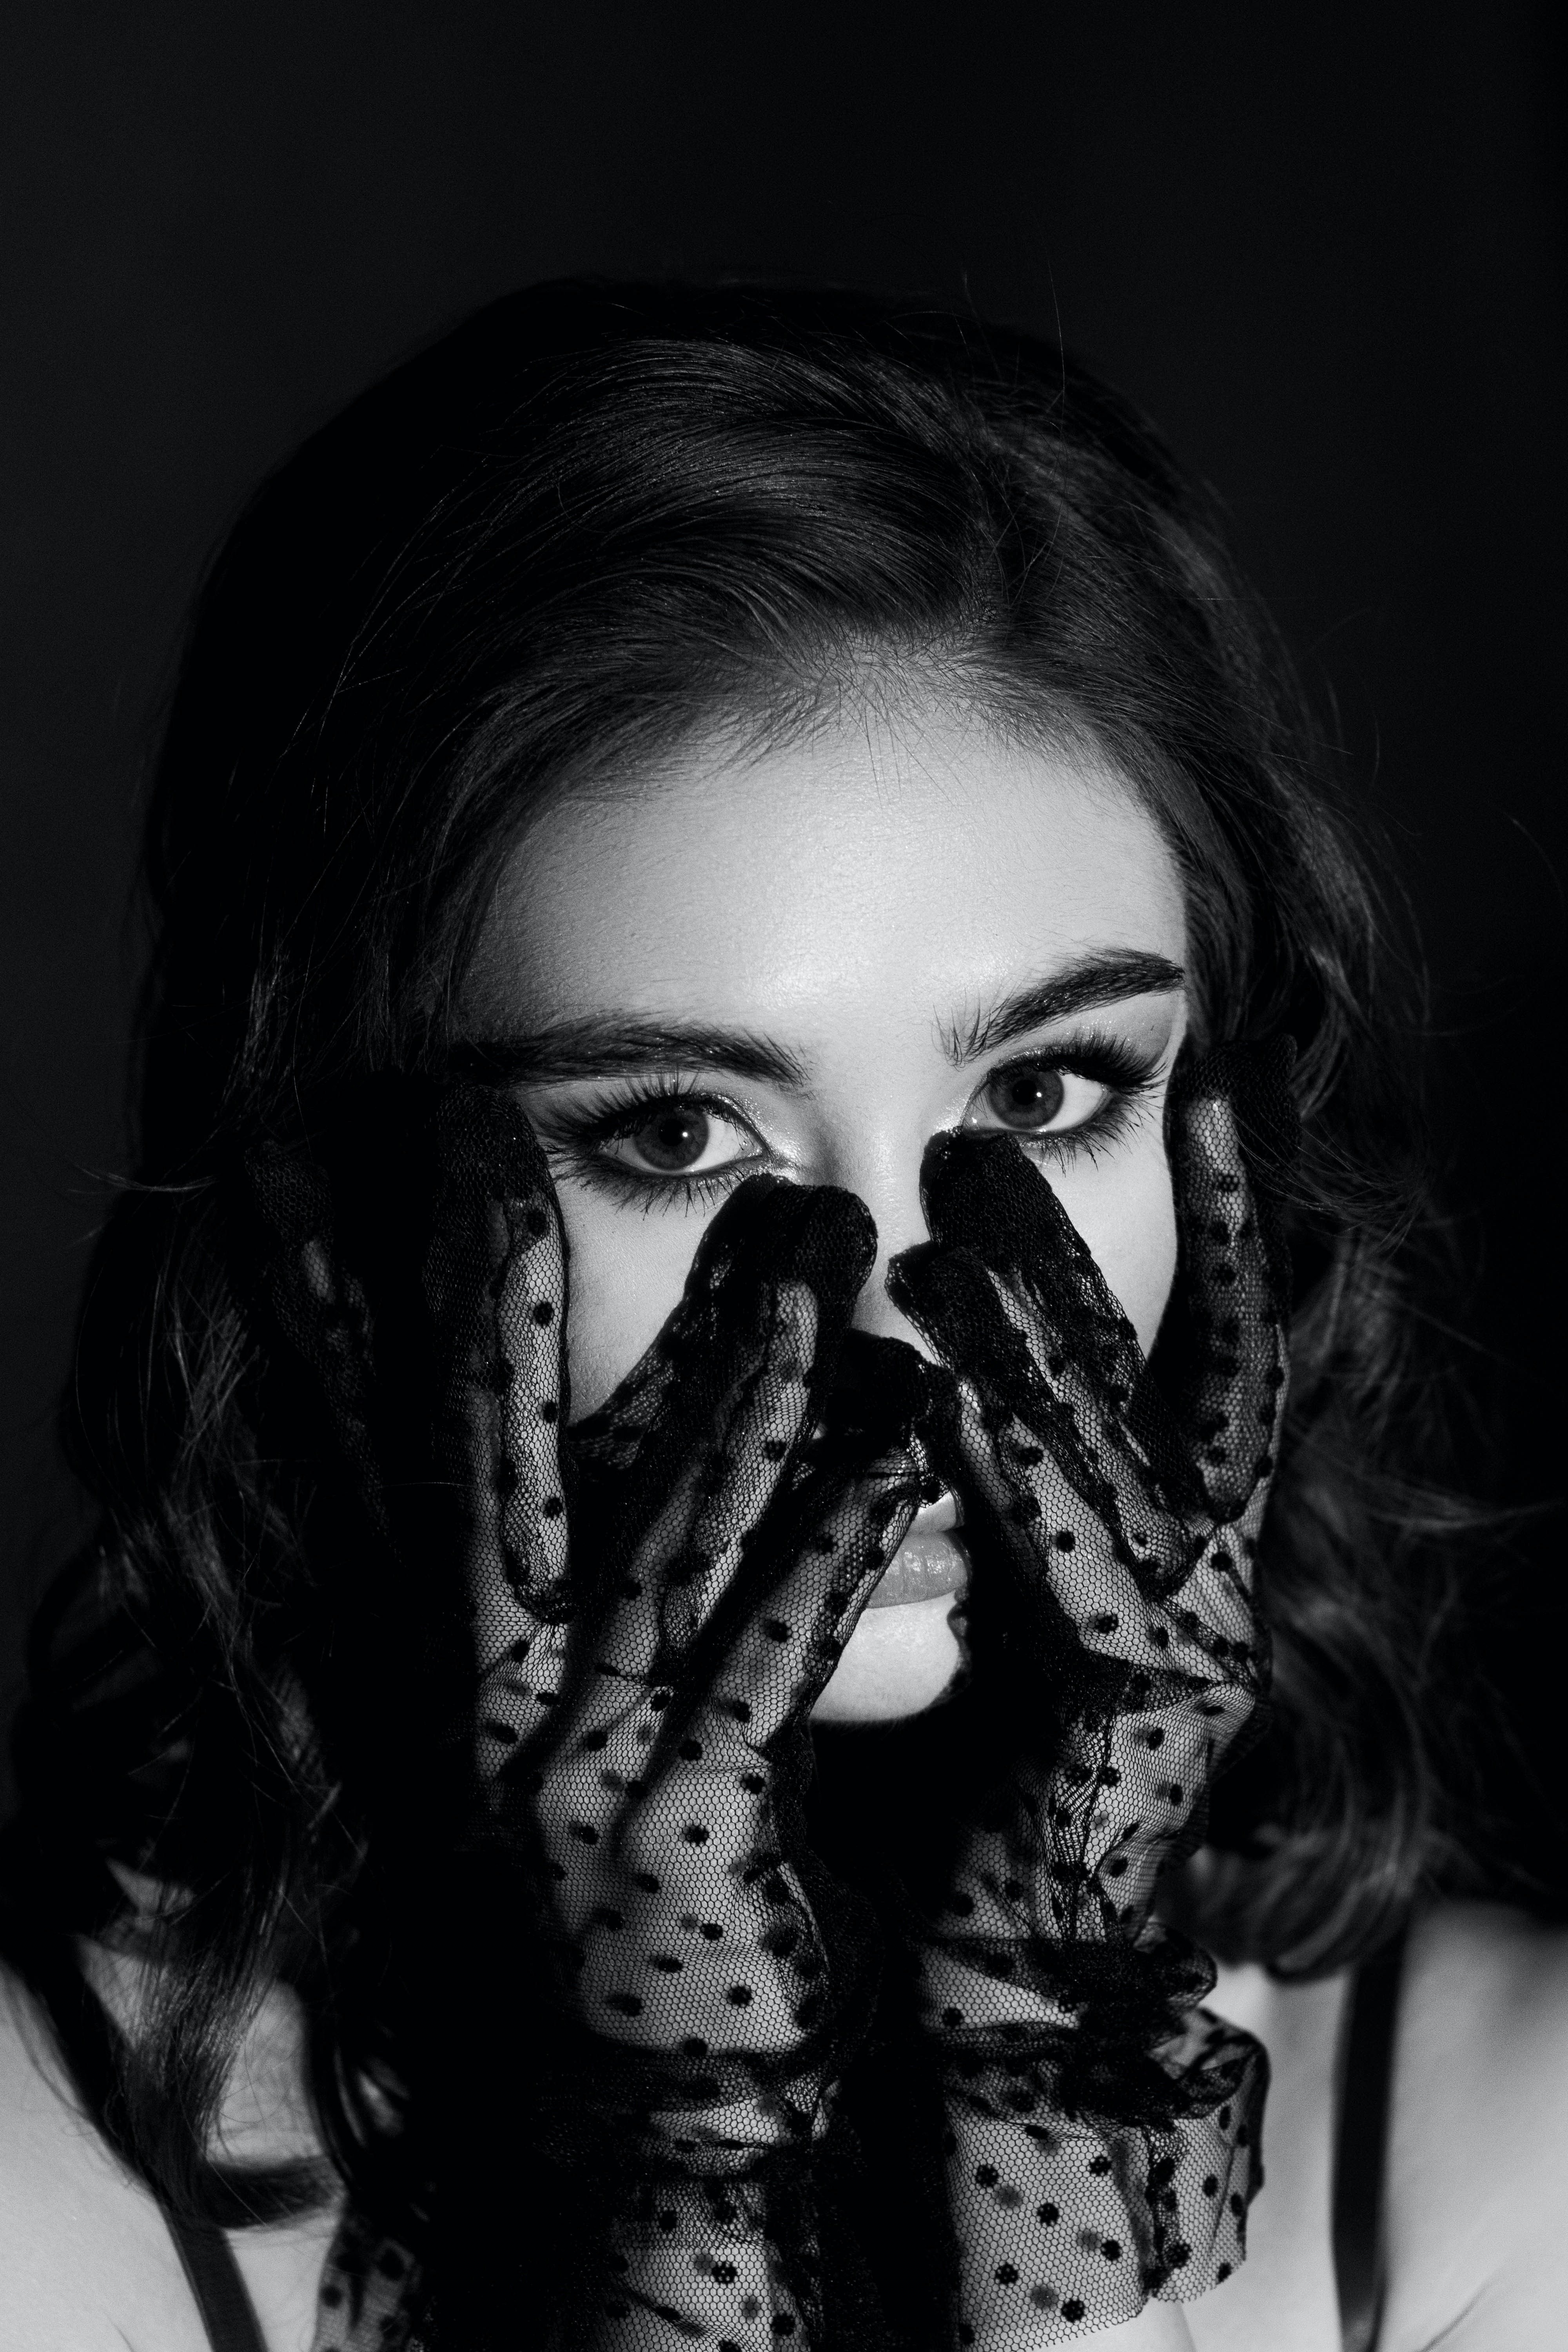
woman, lip, eyelash, mouth, jaw, flash photography, gesture, eyewear, black hair, No expression, facial hair, personal protective equipment, moustache, beard, nail, monochrome, monochrome photography, darkness, fun, fashion accessory, flesh, selfie, portrait photography, portrait, mask, costume